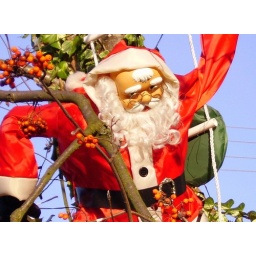
Nikolaus 06.12.2009 He hangs in the tree in front of my house